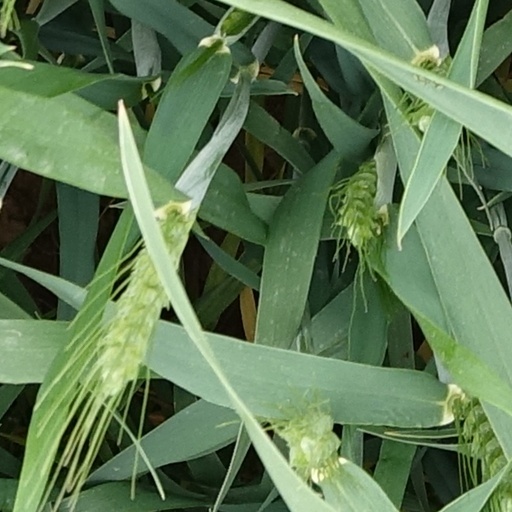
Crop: wheat